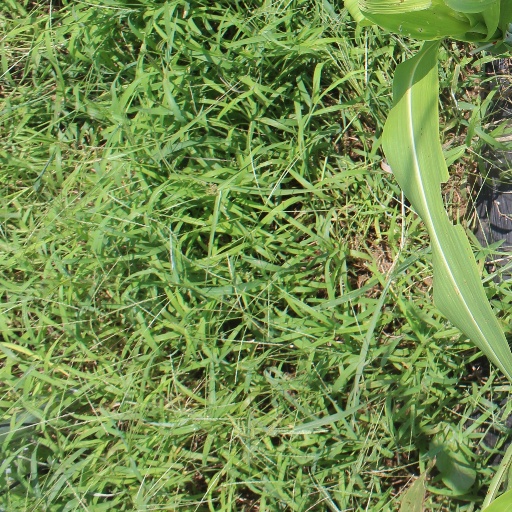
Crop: sorghum